Straight-three engine

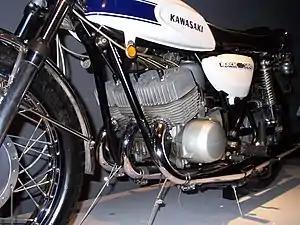
1969–1975 Kawasaki H1 Mach III

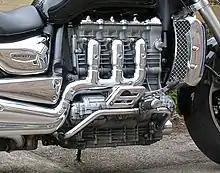
2004–present Triumph Rocket III engine

The advantages of a straight-three engine for motorcycles are that it has a shorter length than an inline-four engine and produces less vibration than a straight-twin engine.